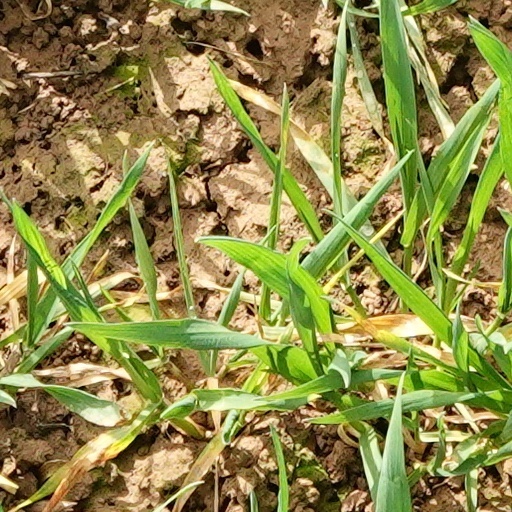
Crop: wheat